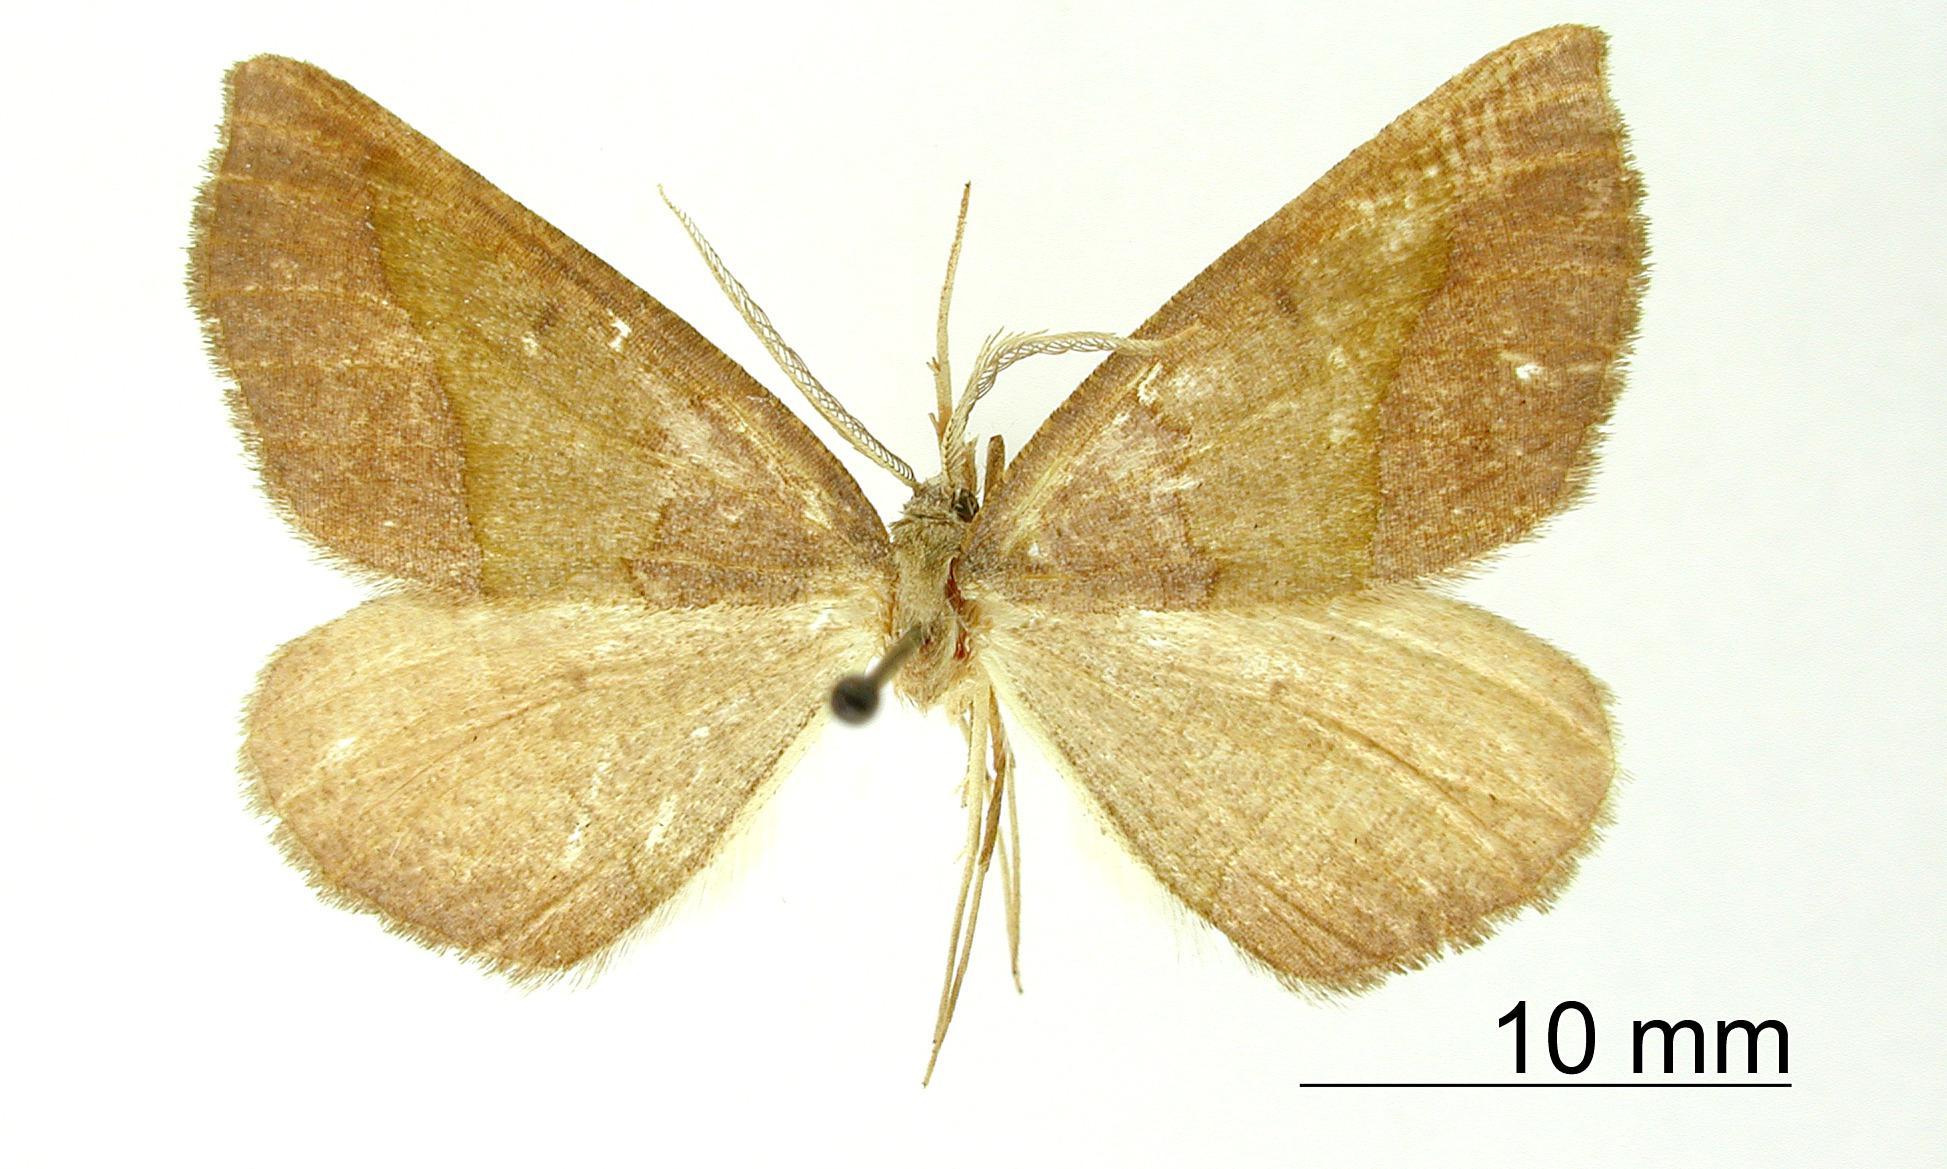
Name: Apicia endoglauca
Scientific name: Apicia endoglauca Dyar, 1920
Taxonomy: Animalia, Arthropoda, Insecta, Lepidoptera, Geometridae, Ennominae
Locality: near Mexico City, Mexico, Mexico